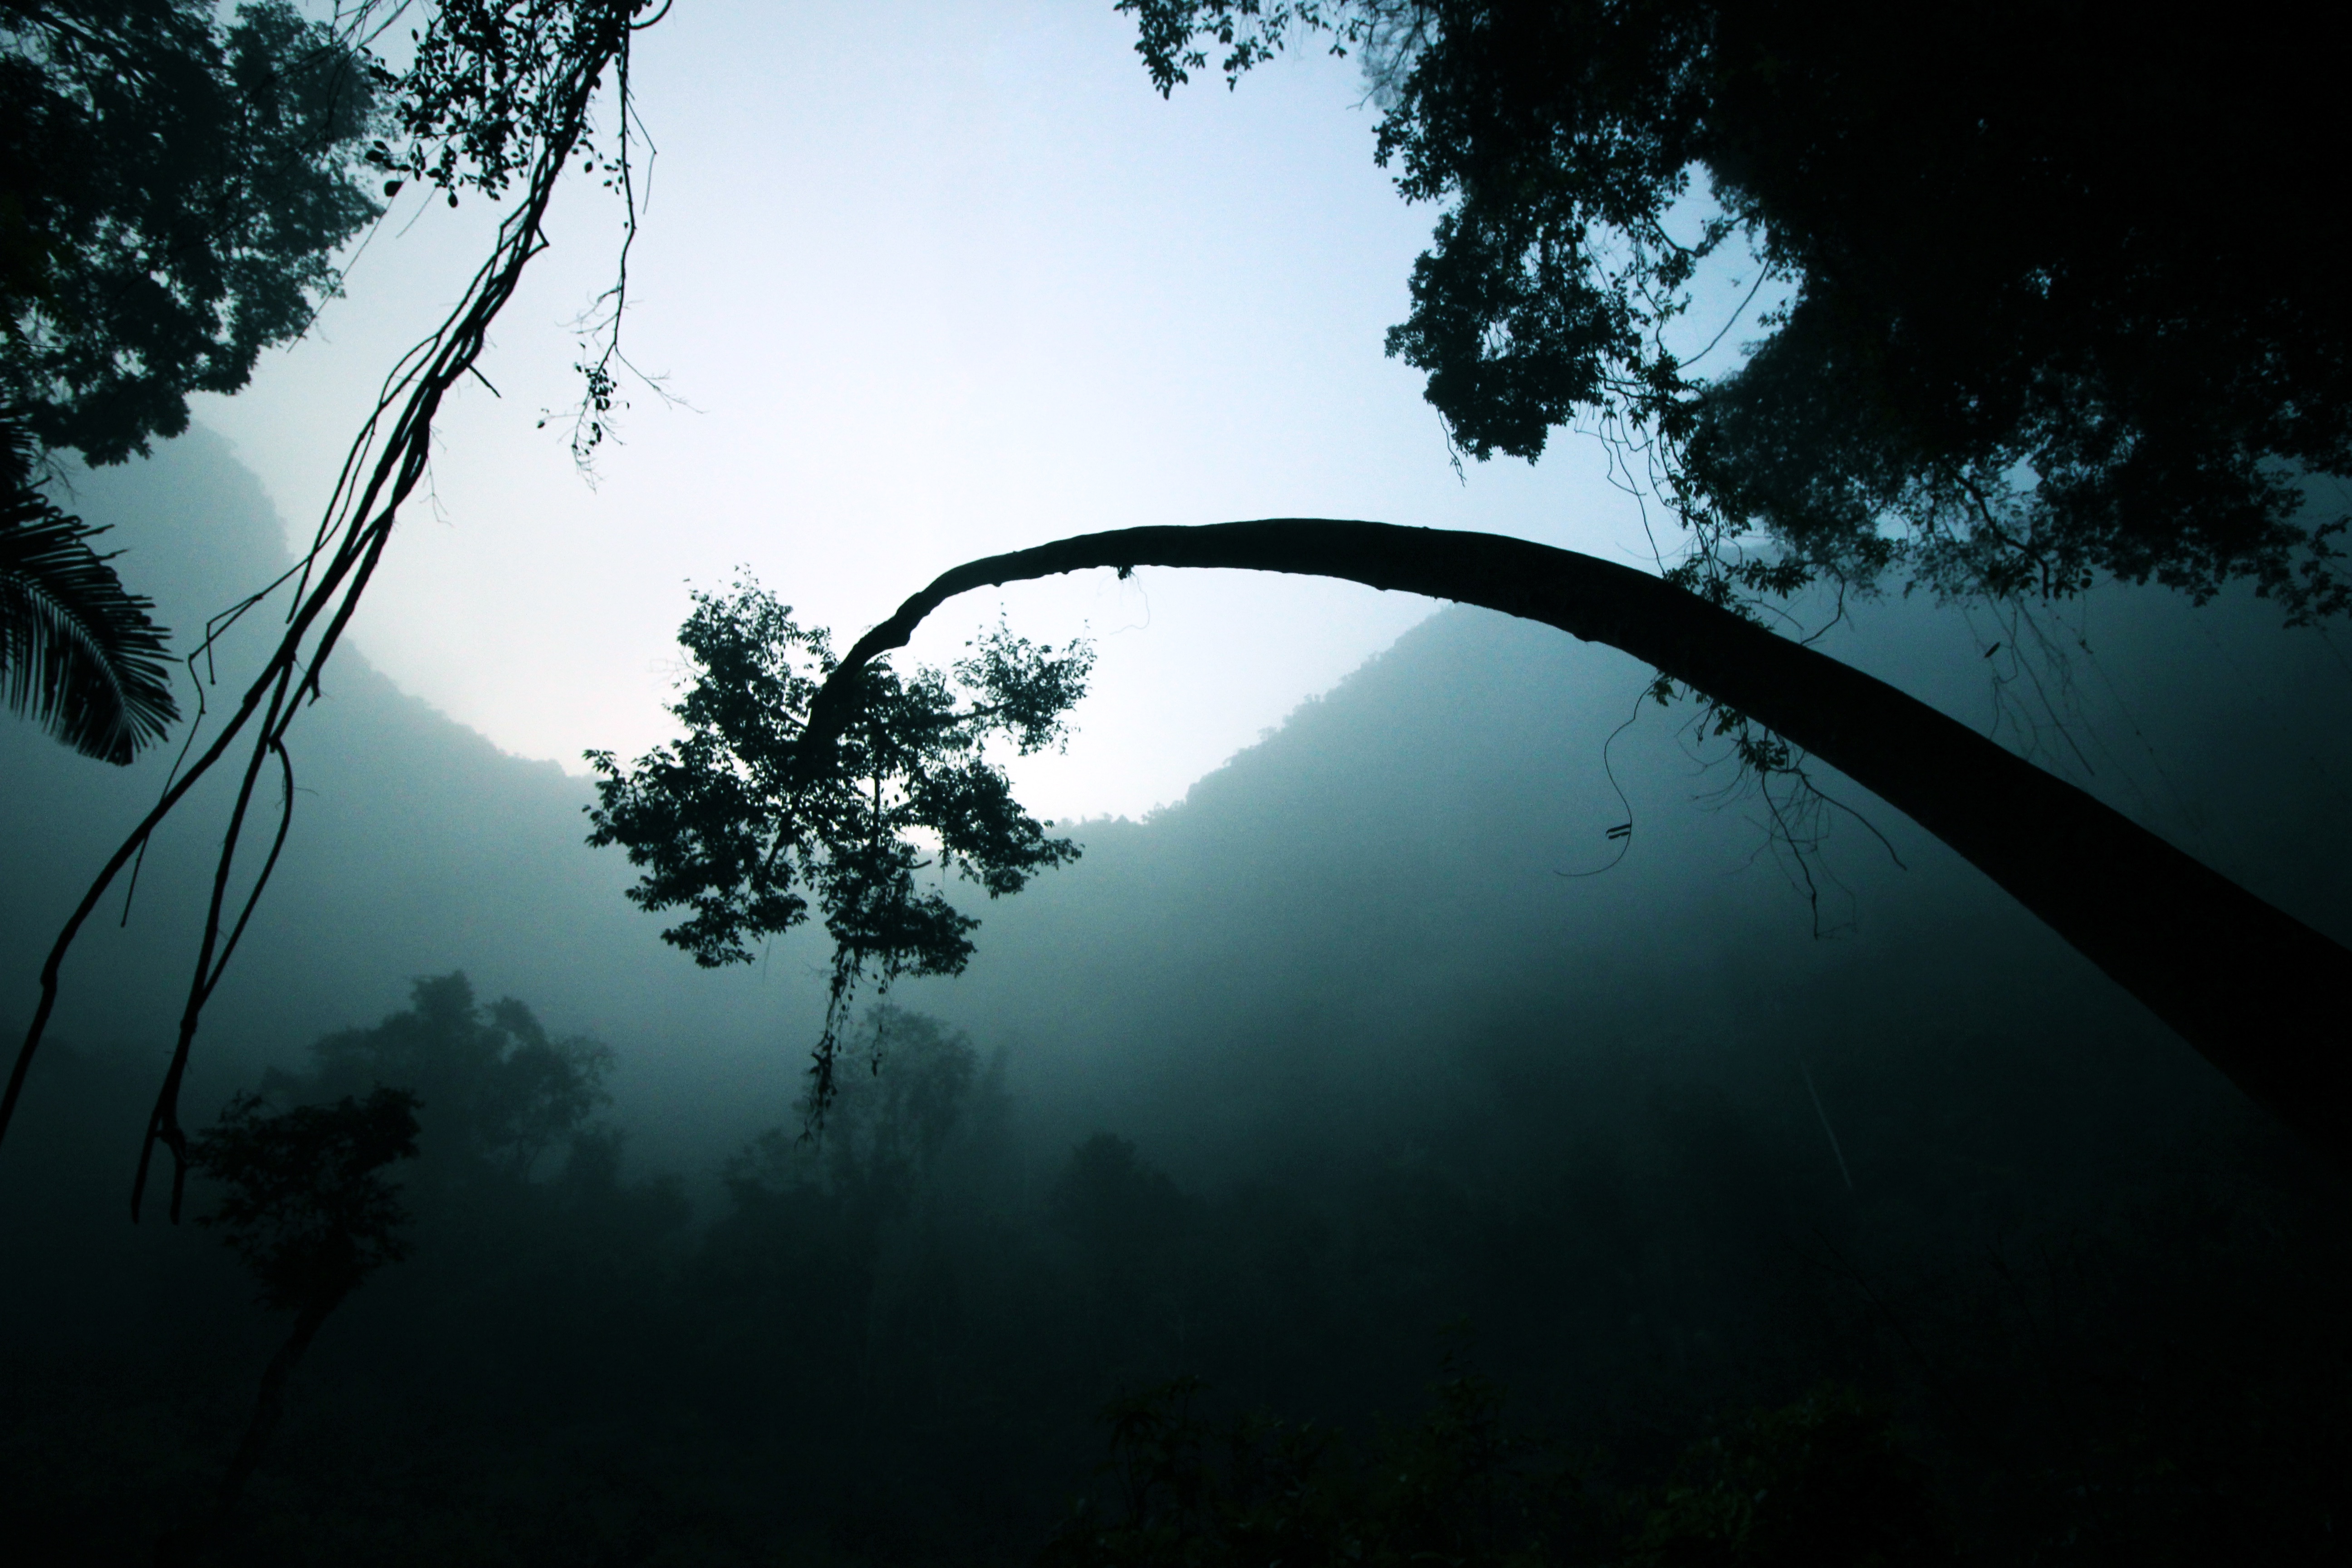
tree, nature, branch, light, sky, fog, mist, sunlight, morning, dawn, atmosphere, dusk, reflection, darkness, moonlight, exotic, monochrome photography, atmospheric phenomenon, computer wallpaper